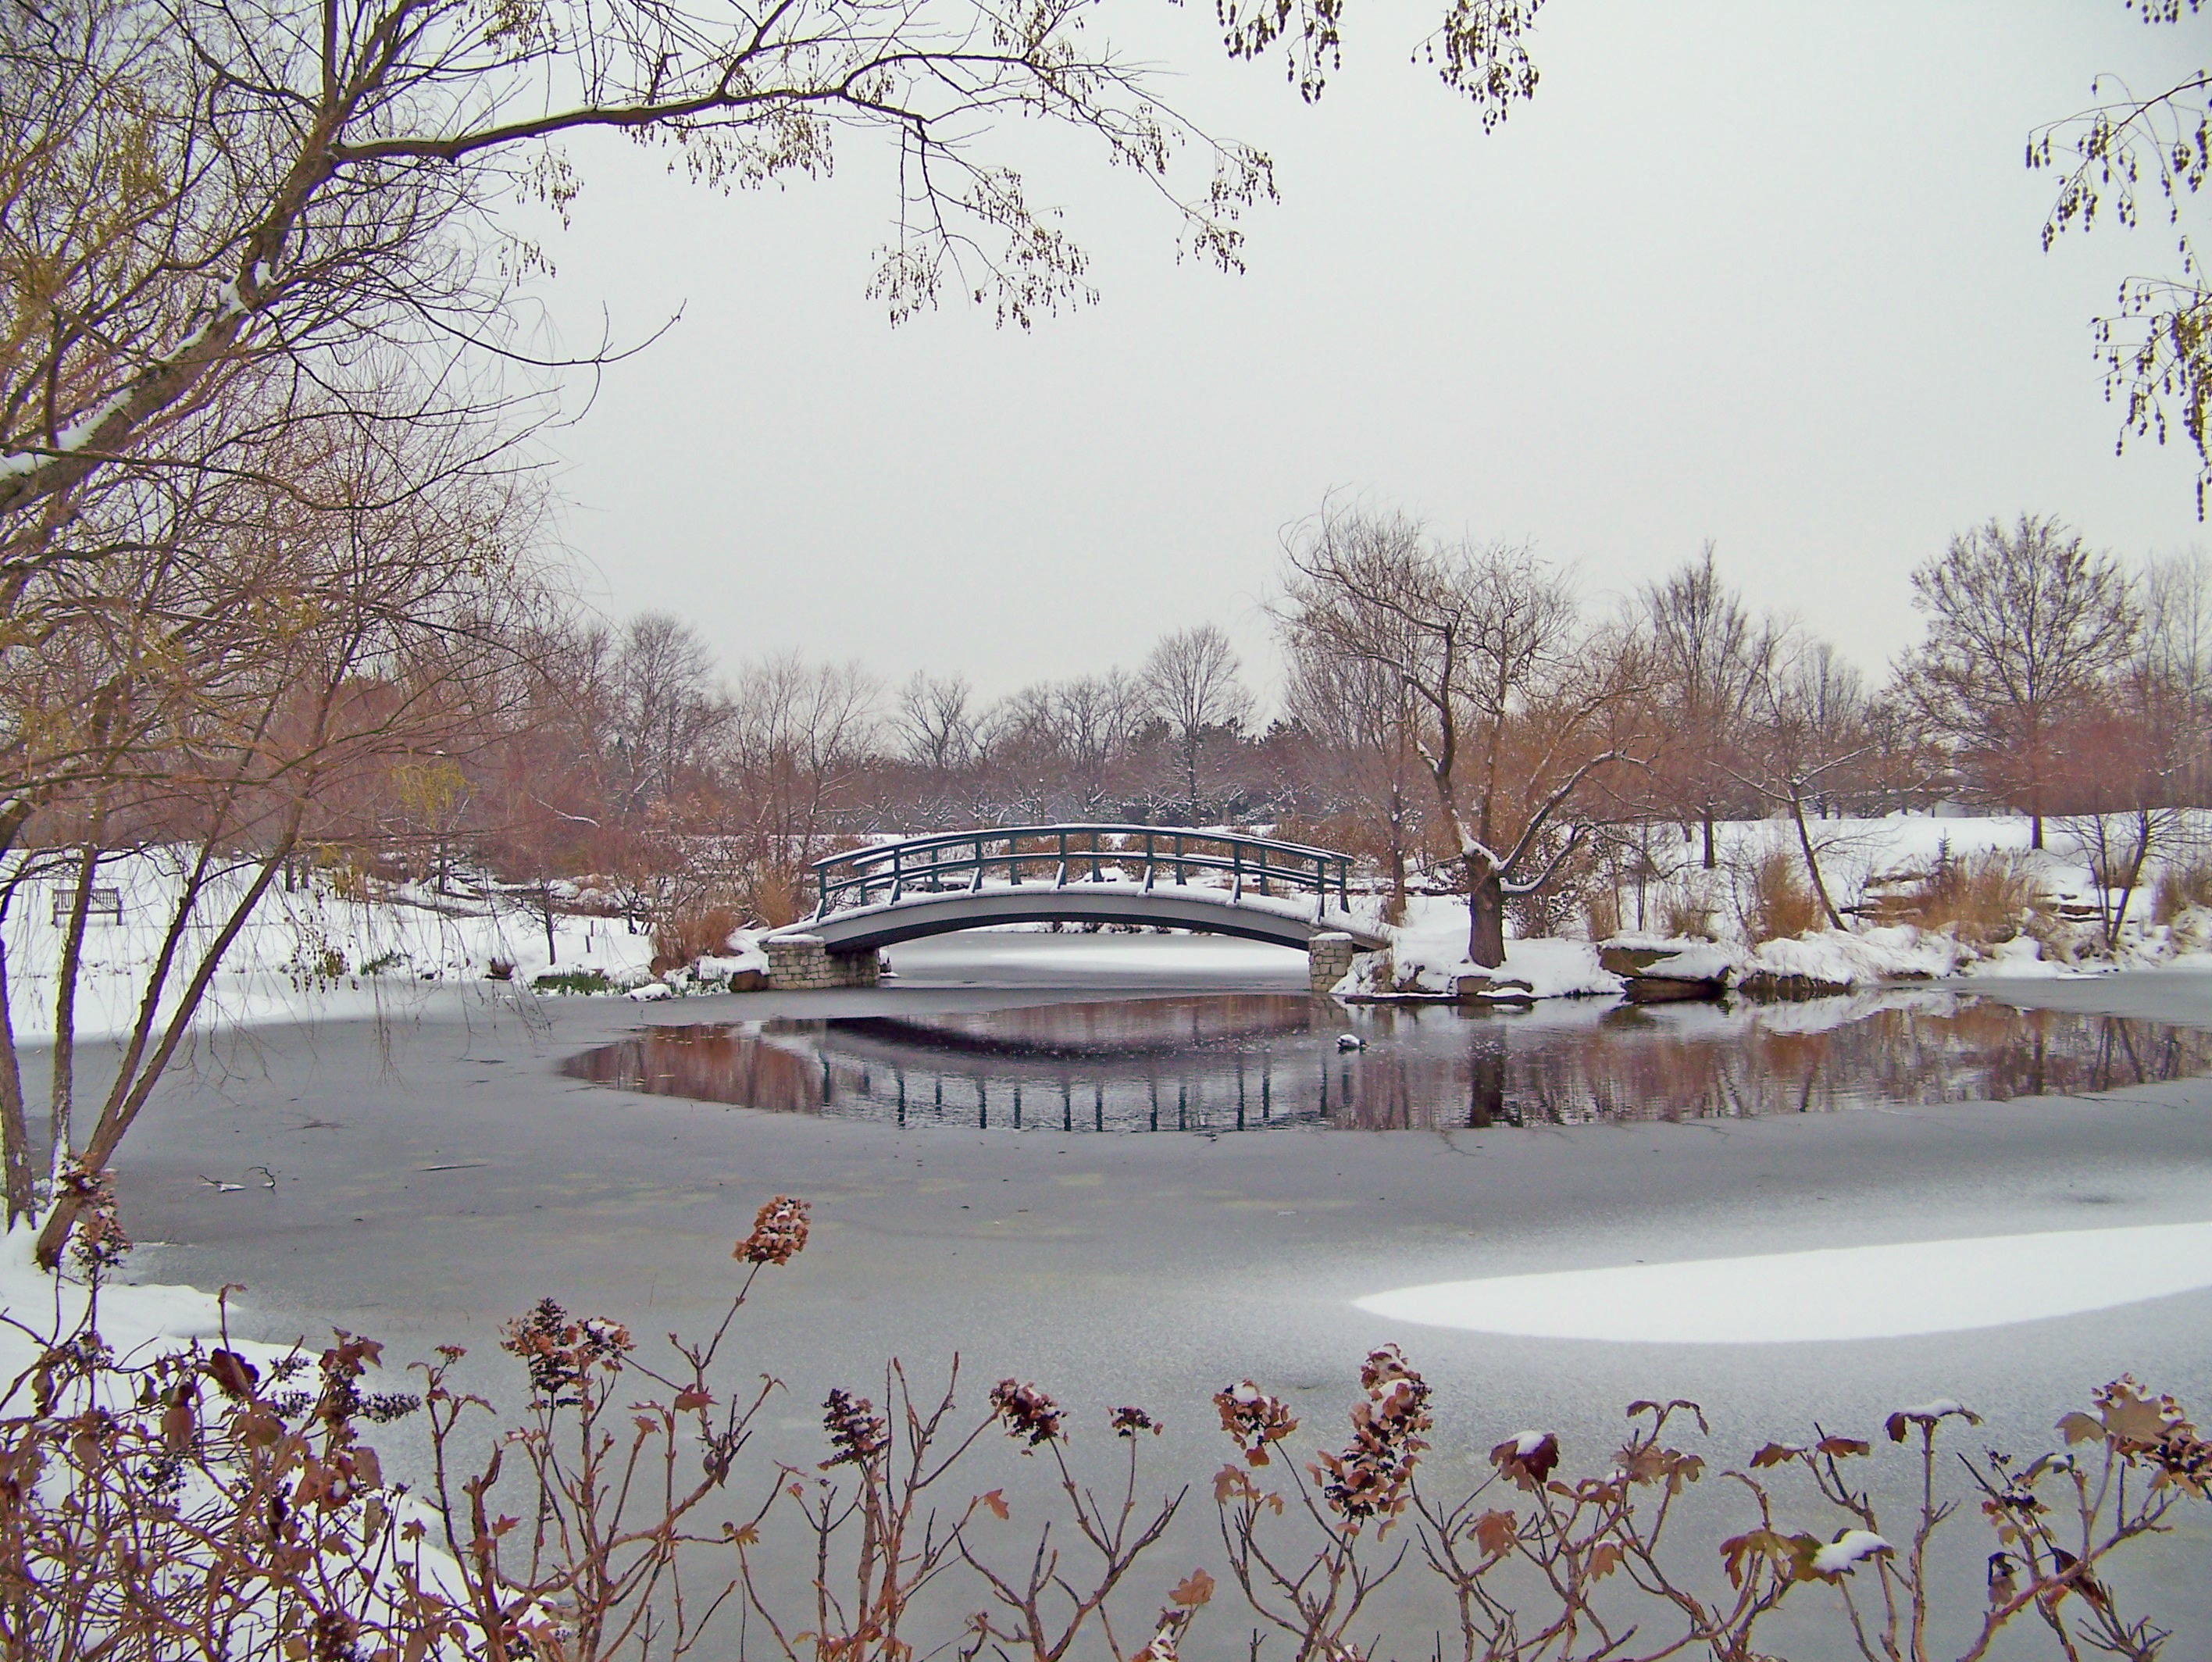
tree, water, branch, snow, winter, bridge, morning, flower, lake, frost, river, pond, ice, reflection, park, scenery, weather, frozen, season, snowfall, outdoors, monet, freezing